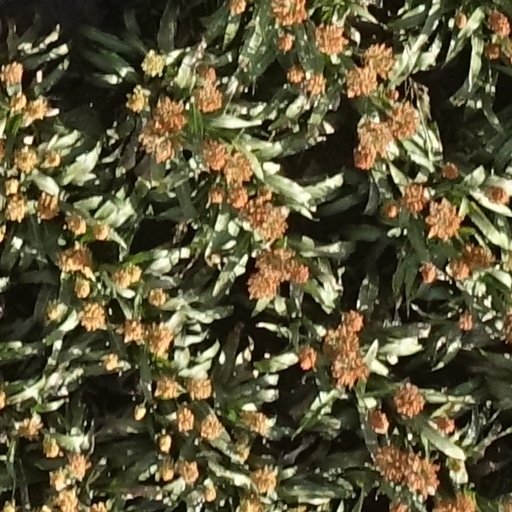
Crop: sorghum